Sagara, Karnataka

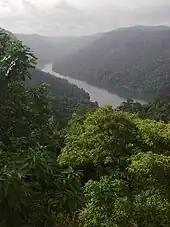
Wildlife near Sagar

Linganamakki dam is built across the Sharavathi river and is 6 km from Jog Falls in Sagara taluk. It is the main feeder reservoir for the Mahatma Gandhi hydro-electric project. It has two power generating units of 27.5 MW